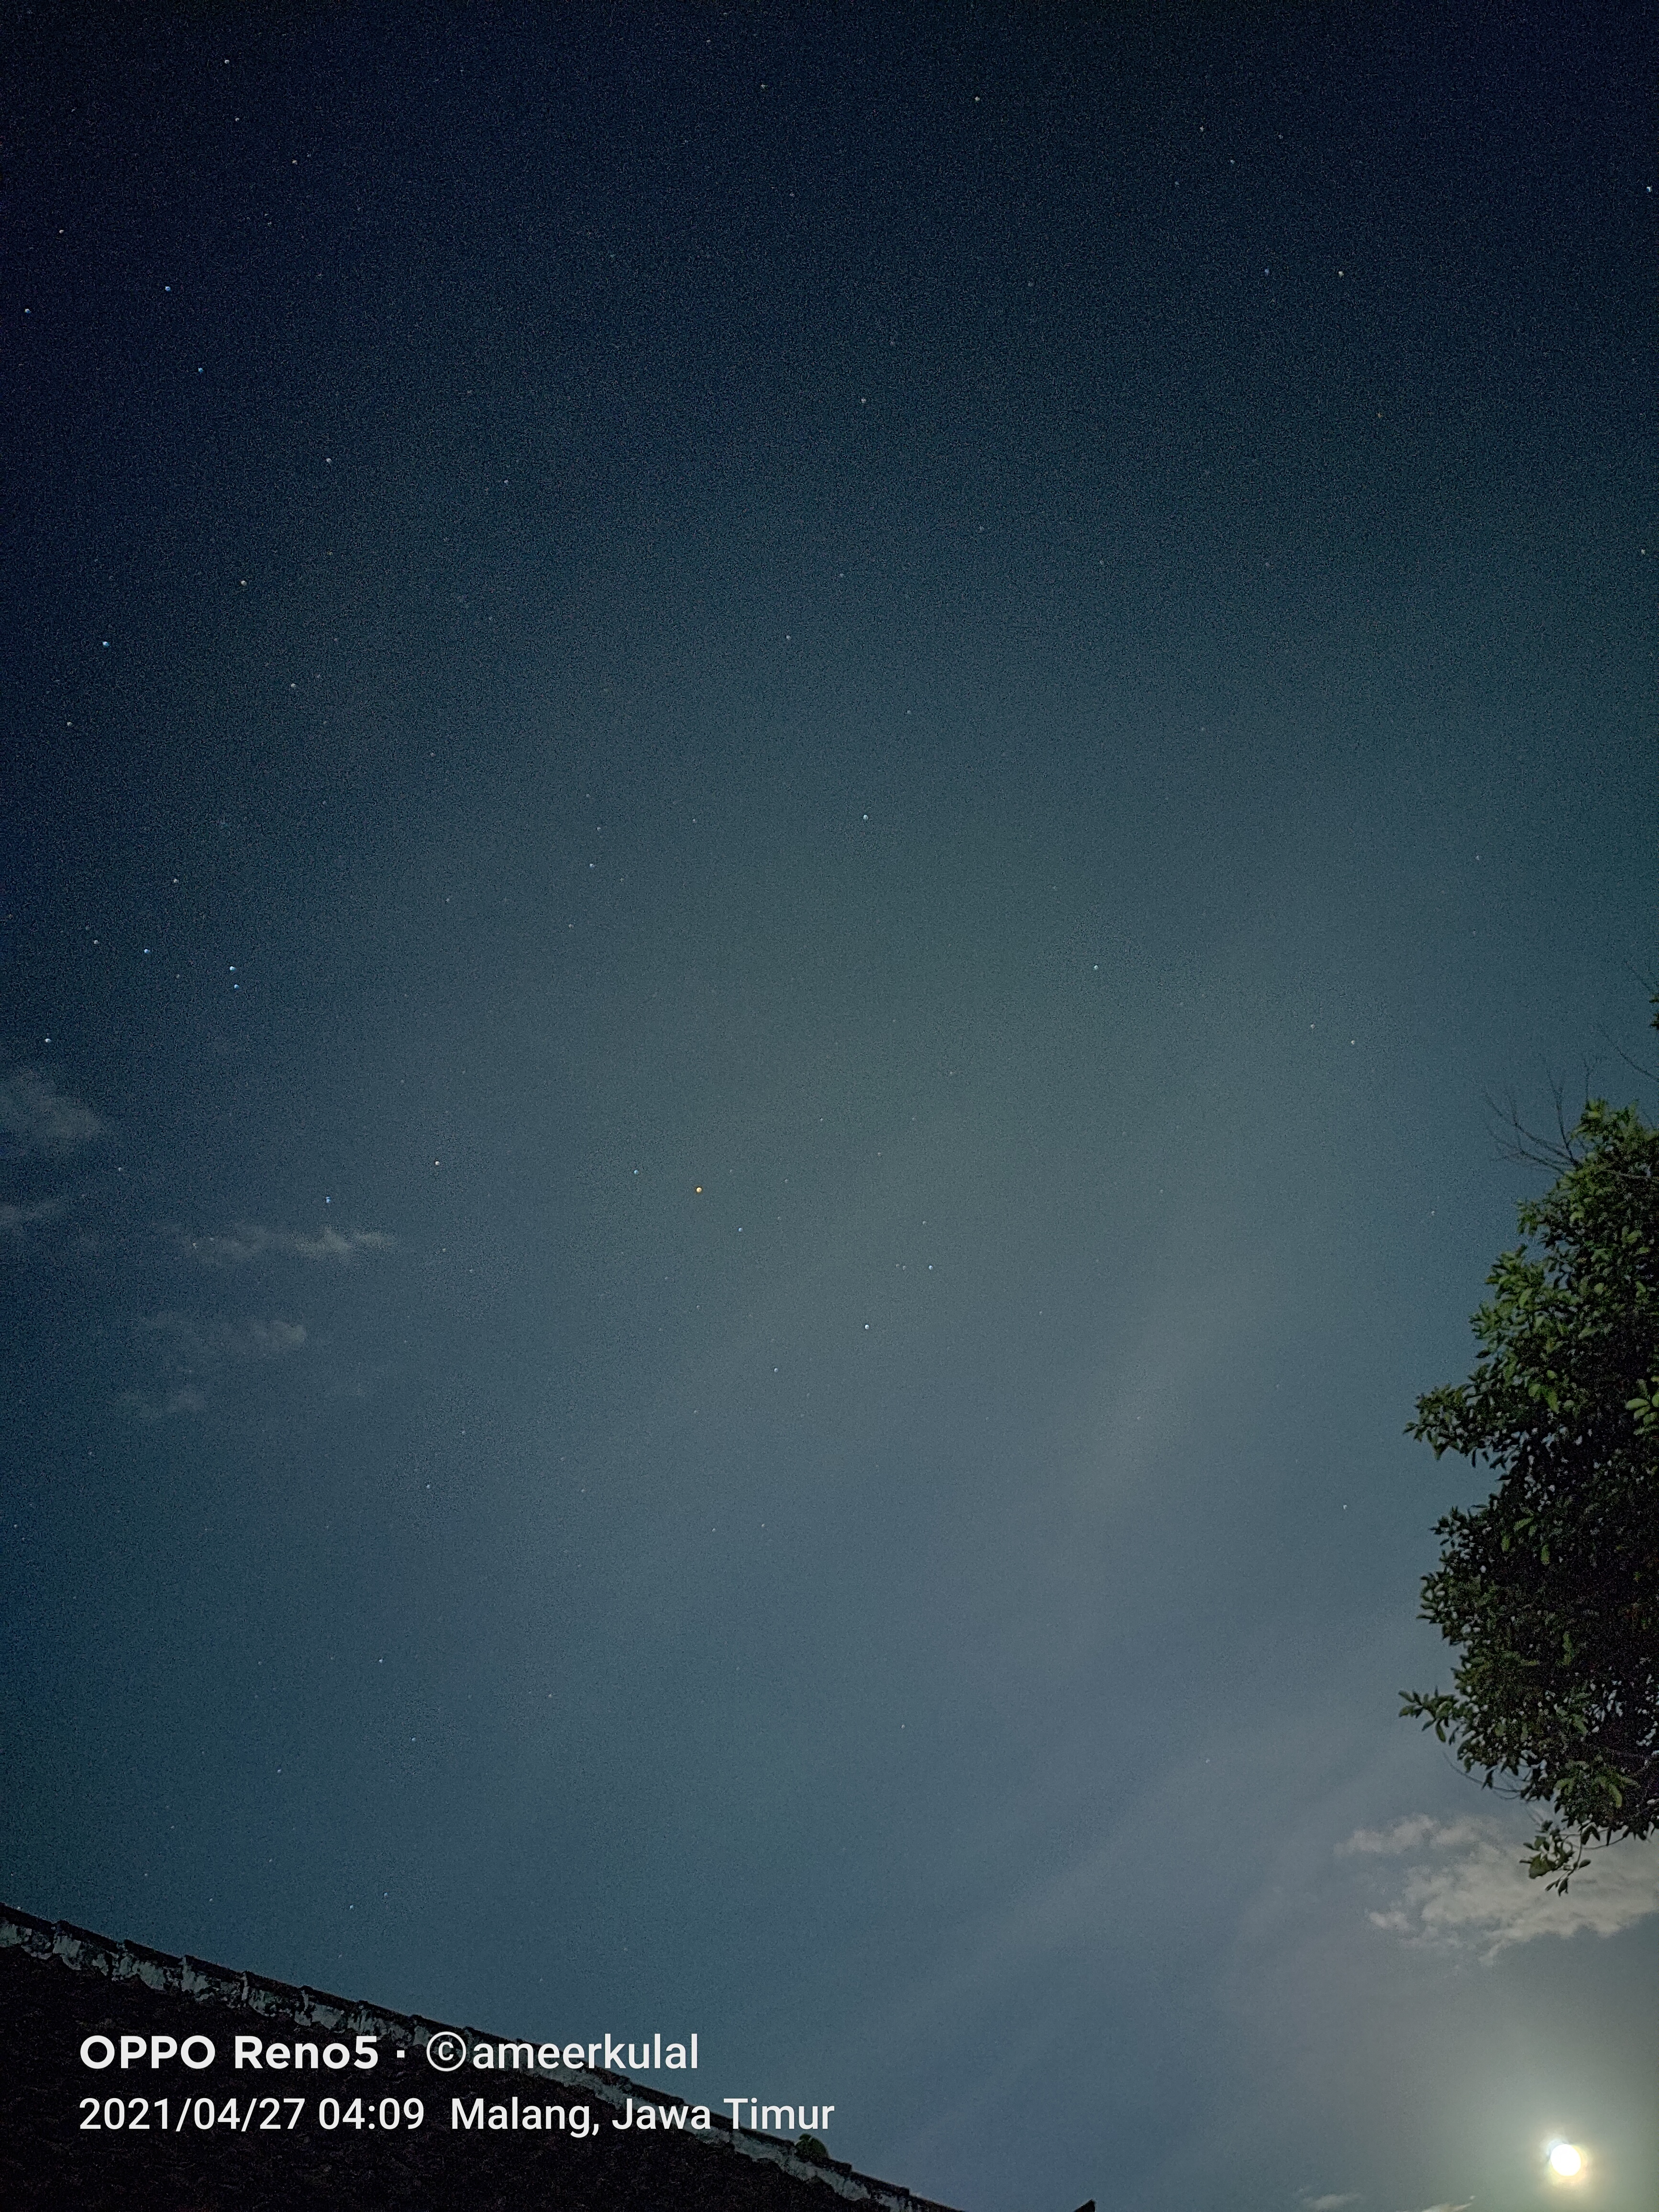
deep, venture, square, car, knife, yard, home, which, dark, fear, death, mystery, world, night, life, sky, atmosphere, cloud, light, natural environment, natural landscape, plant, tree, atmospheric phenomenon, astronomical object, biome, star, science, landscape, horizon, midnight, space, Tints and shades, calm, street light, rectangle, electric blue, darkness, astronomy, meteorological phenomenon, dusk, constellation, evening, universe, cumulus, font, celestial event, lens flare, city, sphere